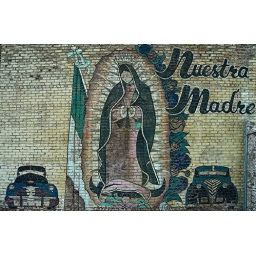
...climbed over the fence into an abandoned car lot to get this one...